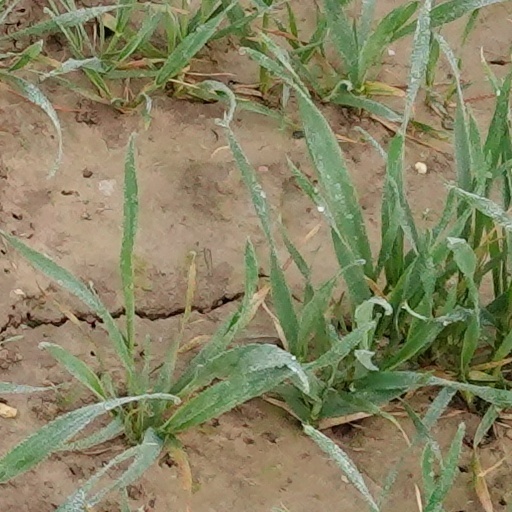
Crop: wheat